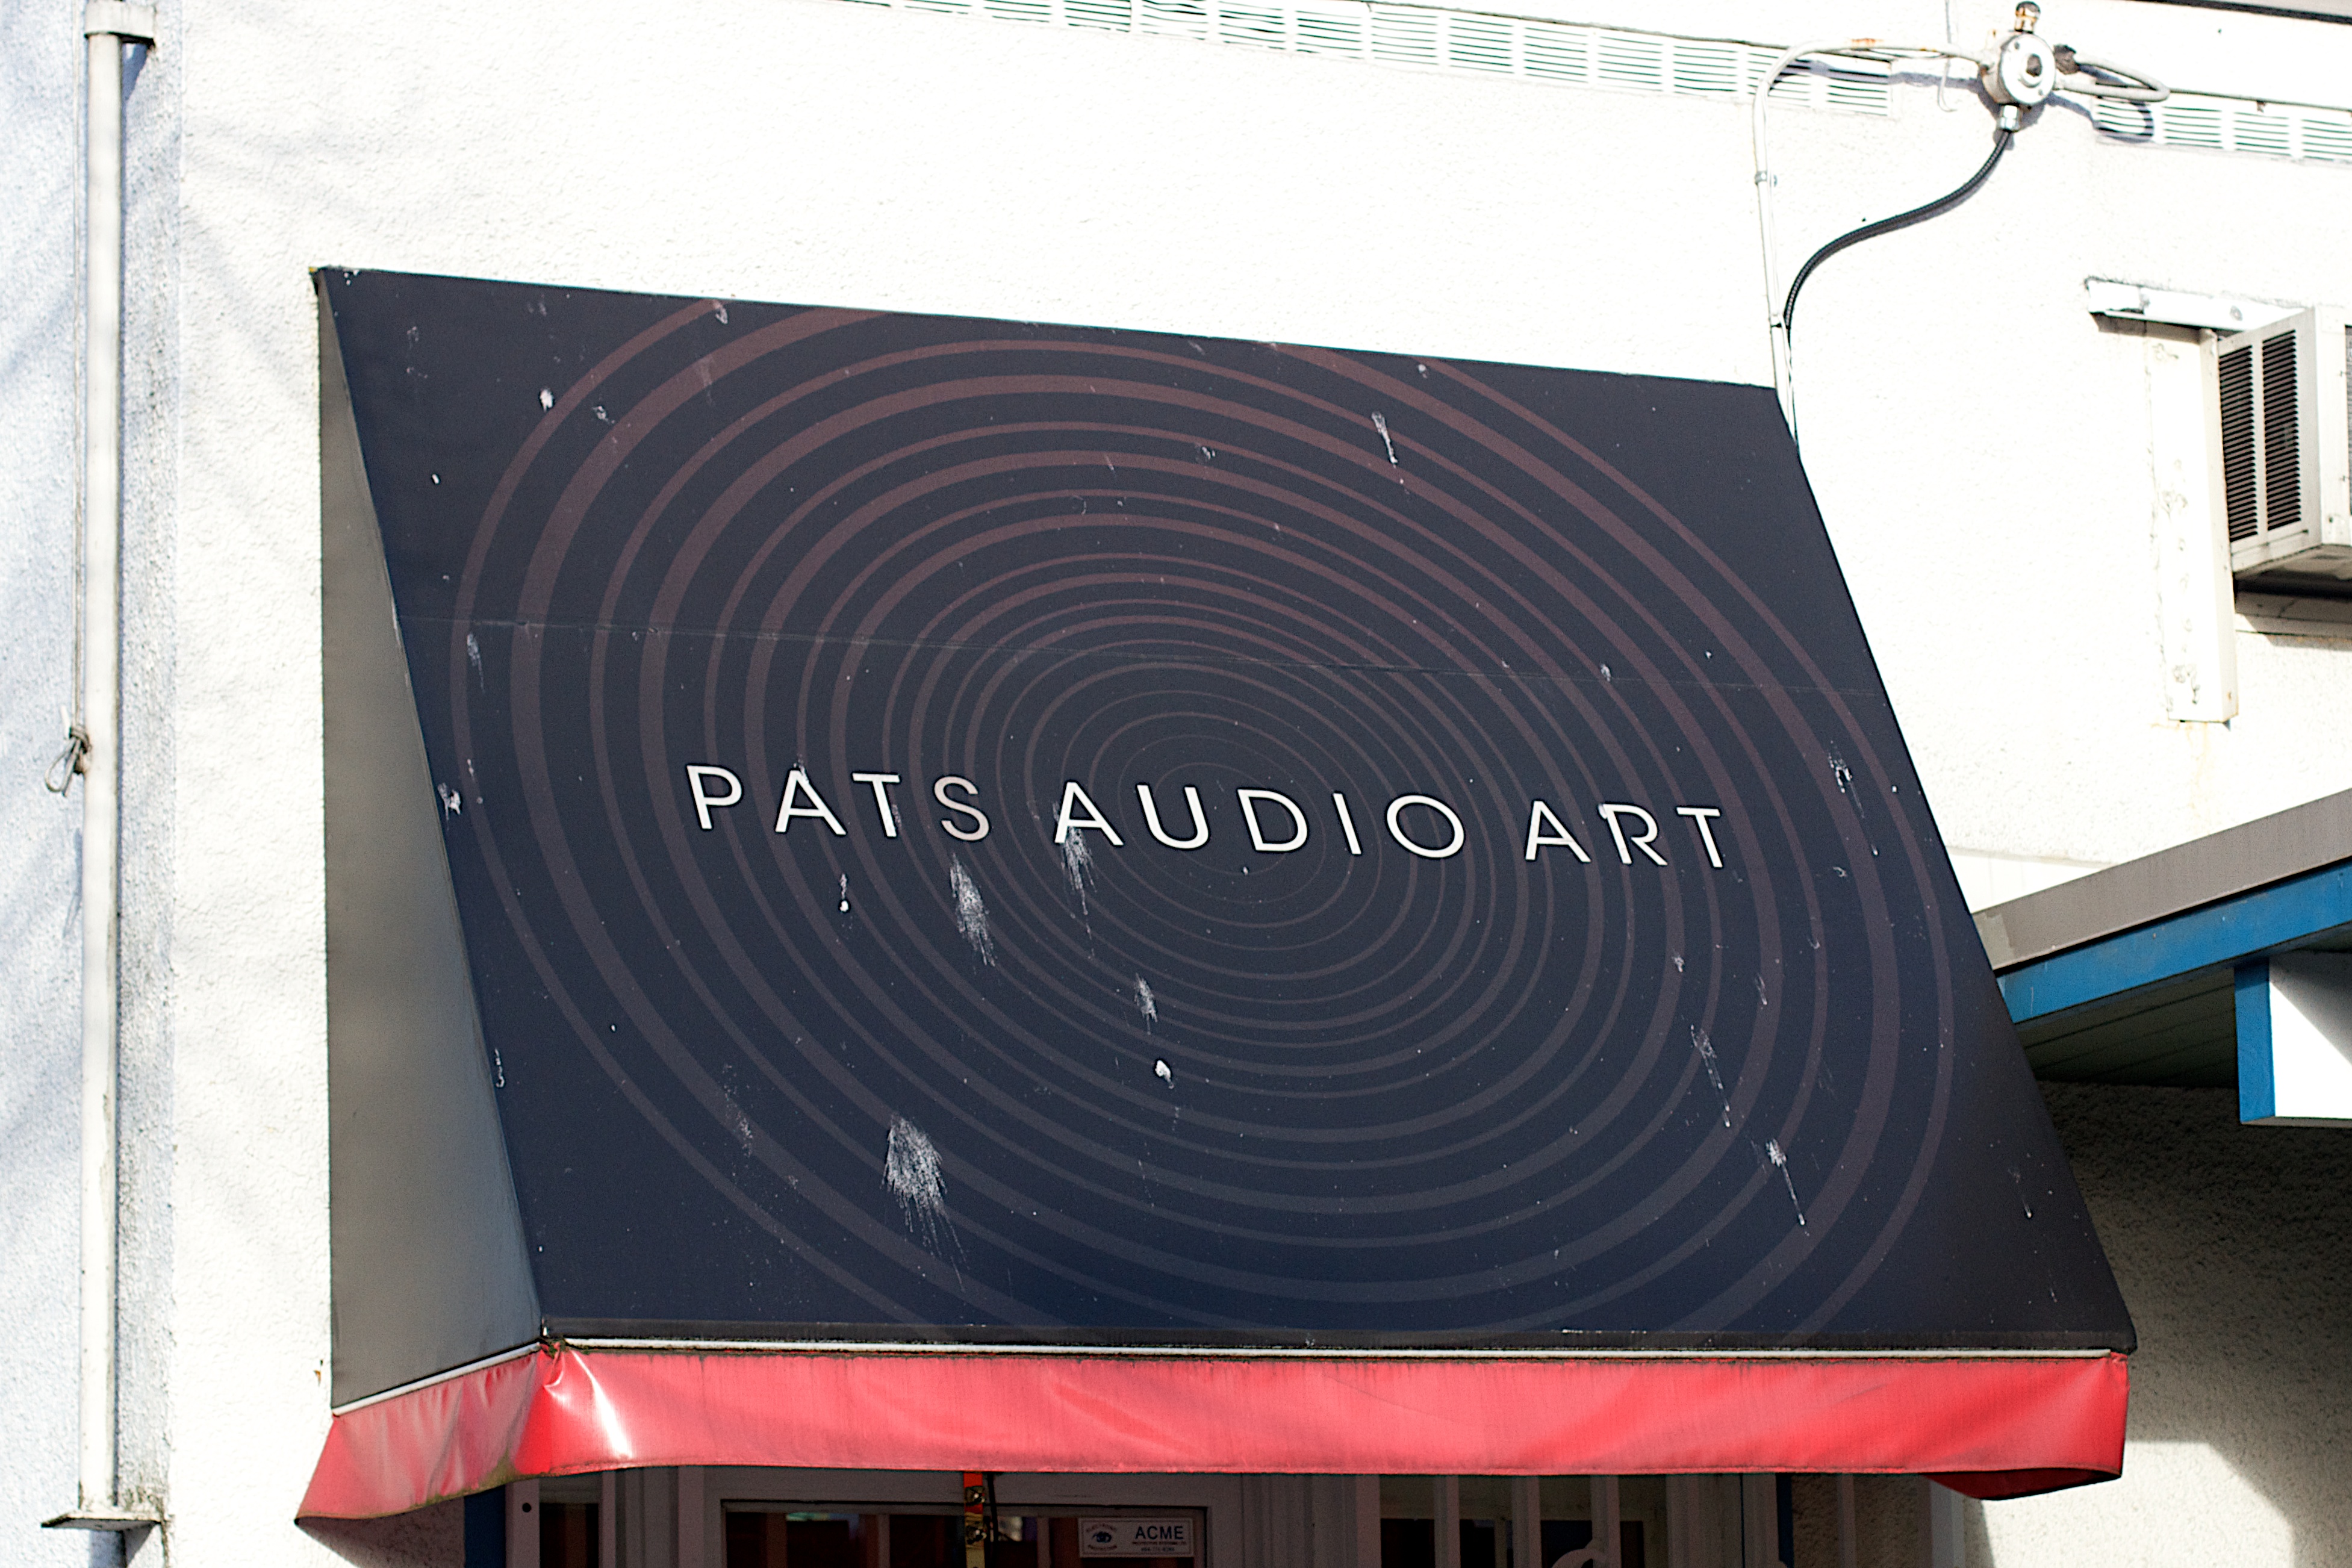
advertising, signage, material, brand, display device, electronic signage, flat panel display